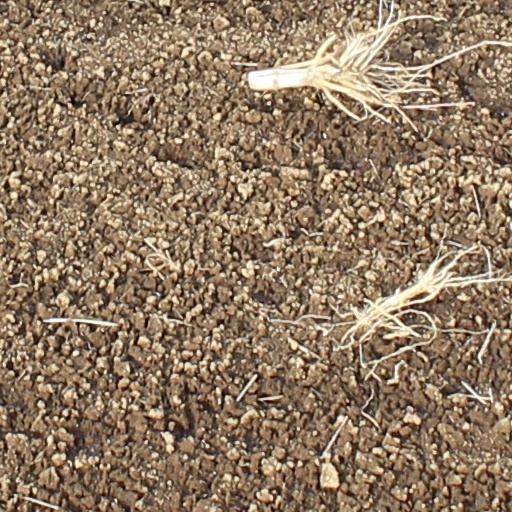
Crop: wheat